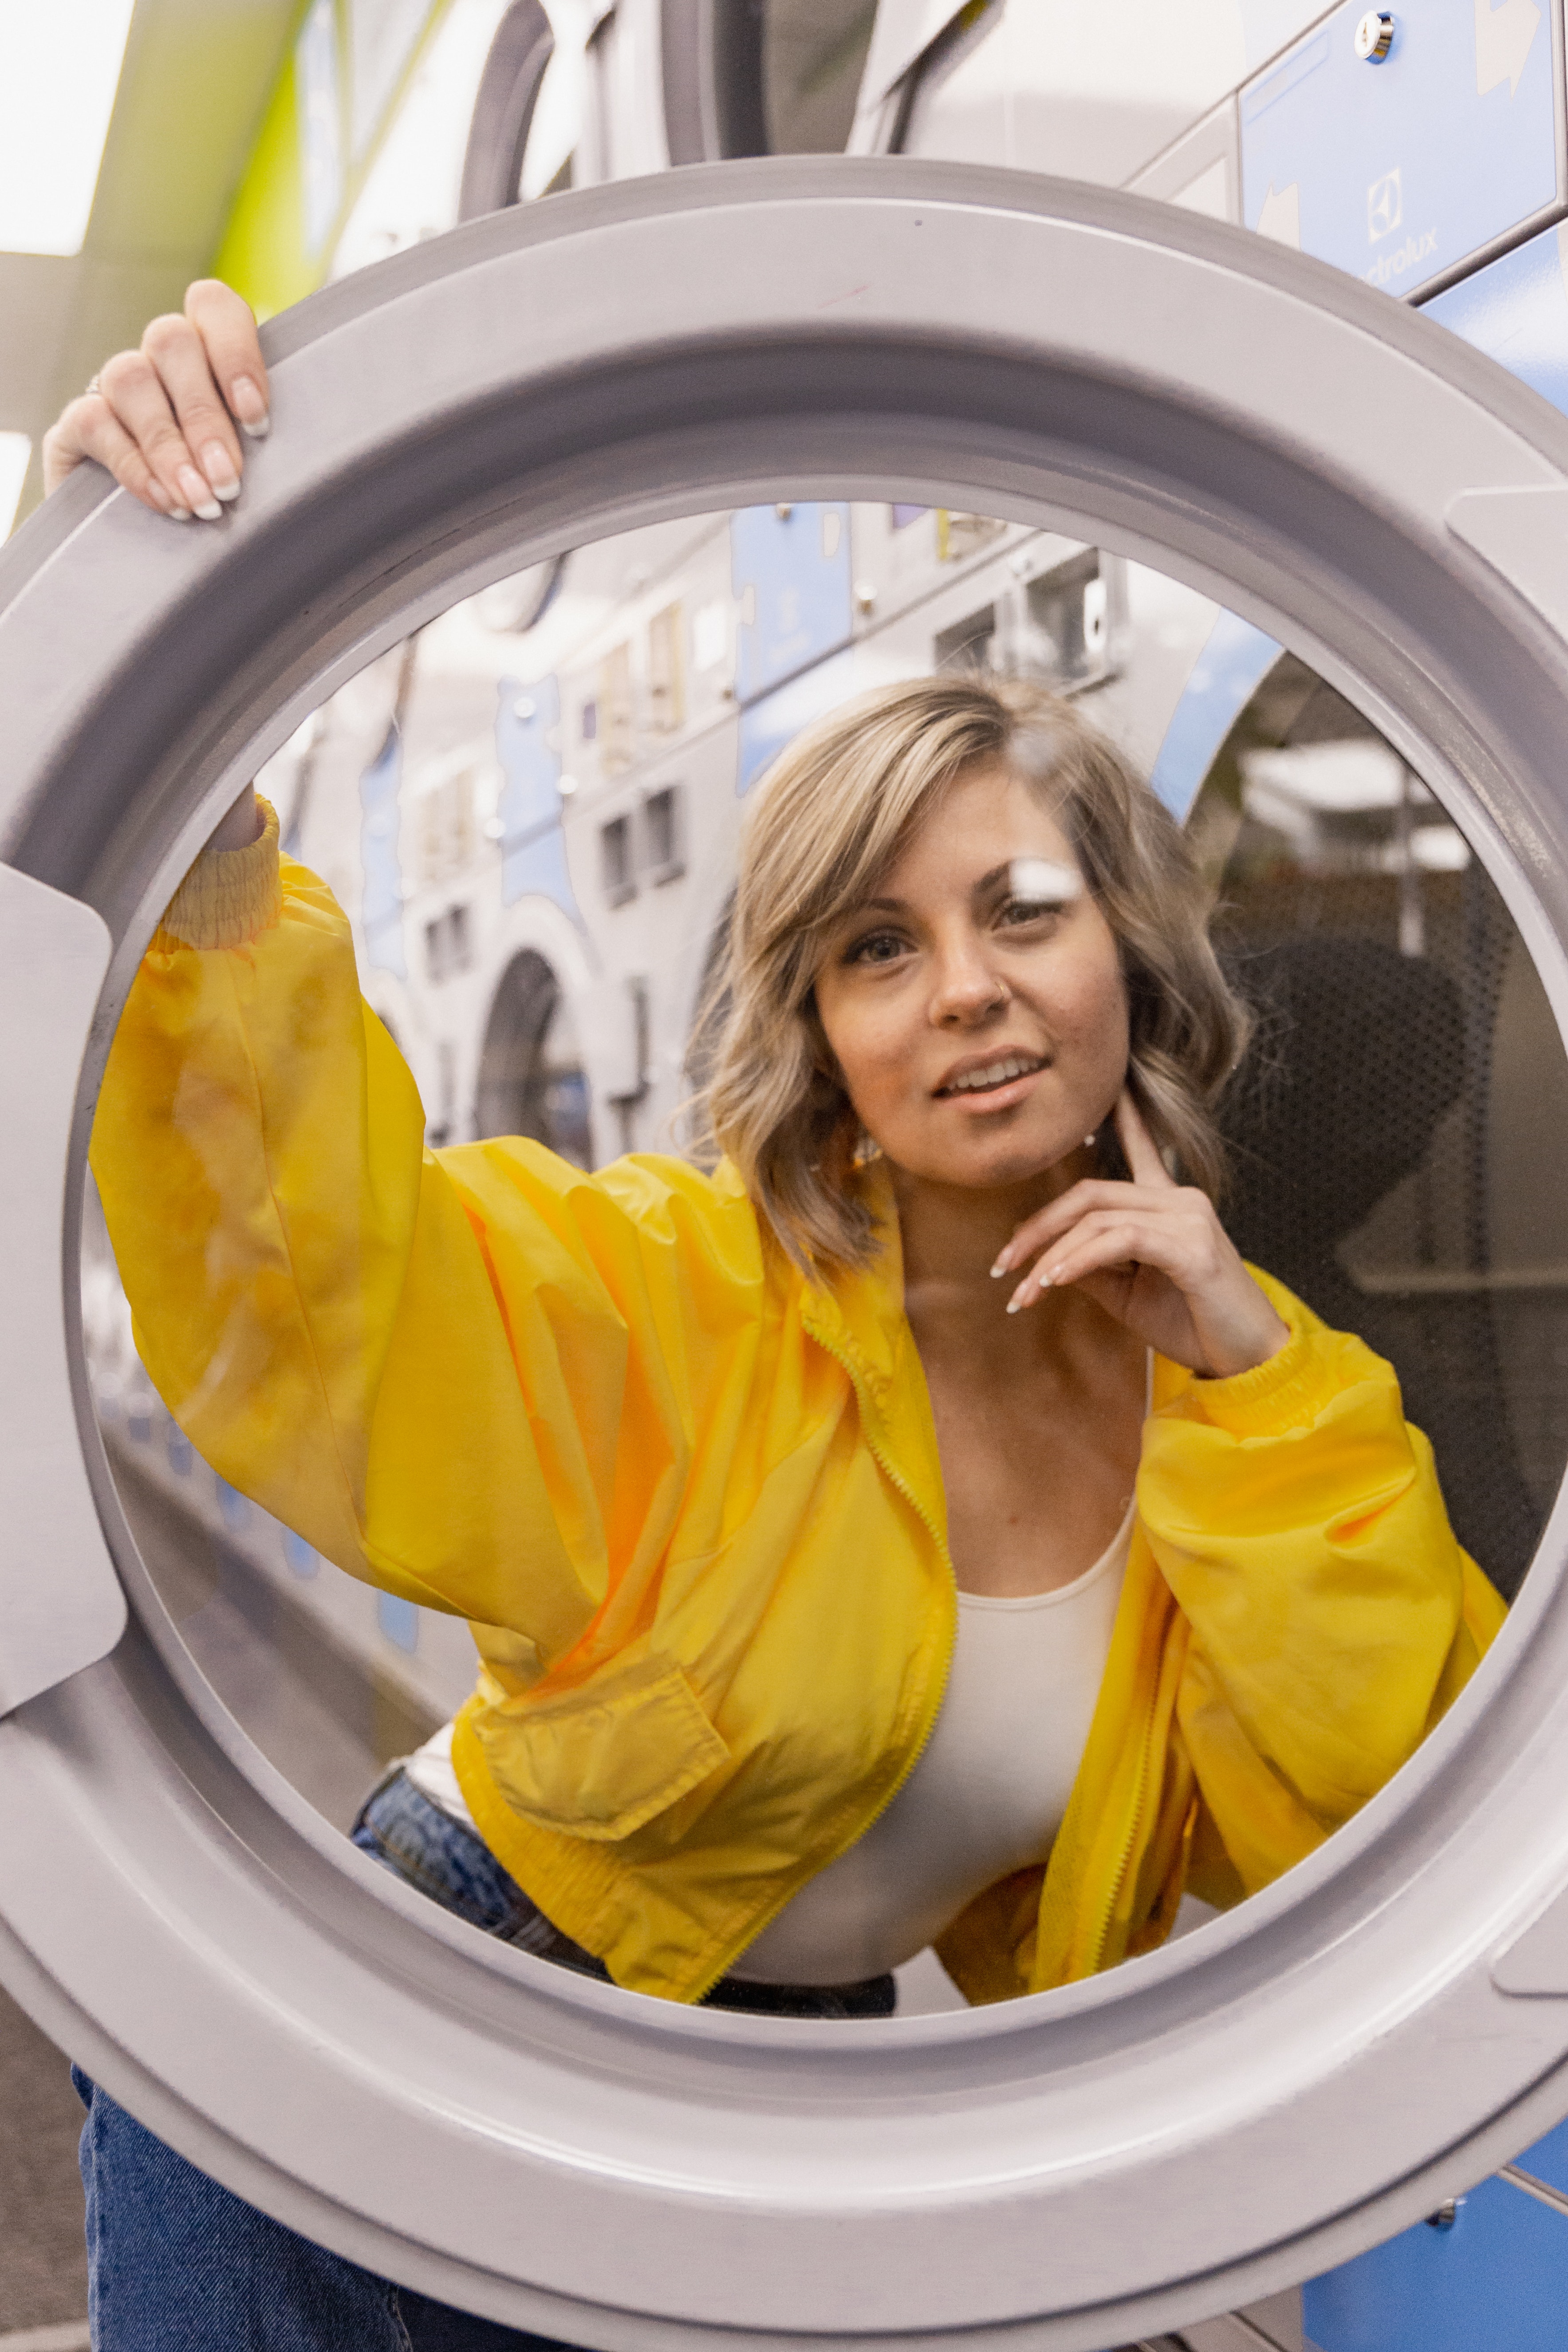
yellow, wheel, washing, laundry, automotive wheel system, washing machine, rim